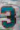
Number: 3